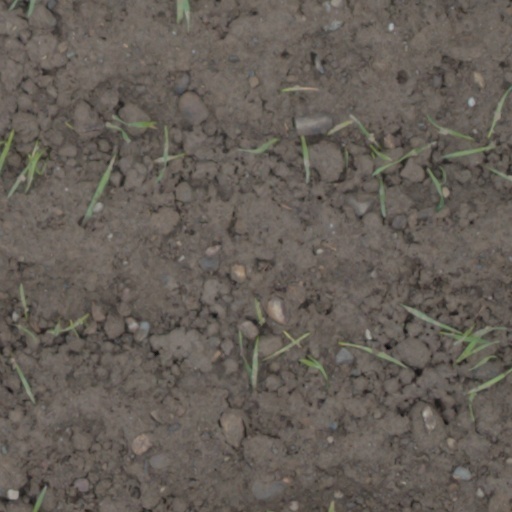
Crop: wheat